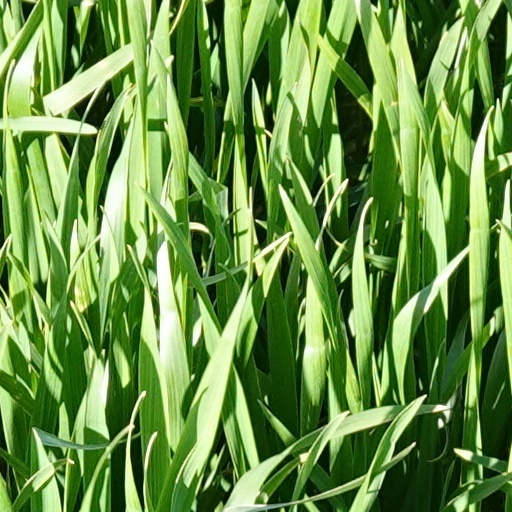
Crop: wheat